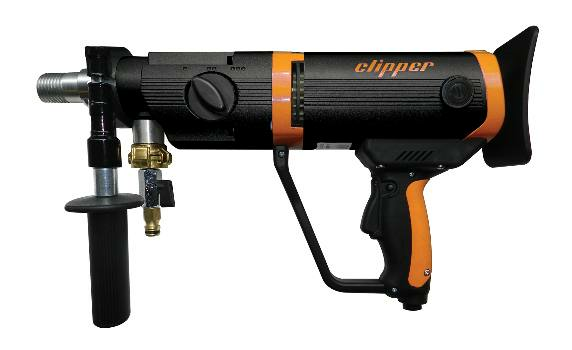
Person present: No